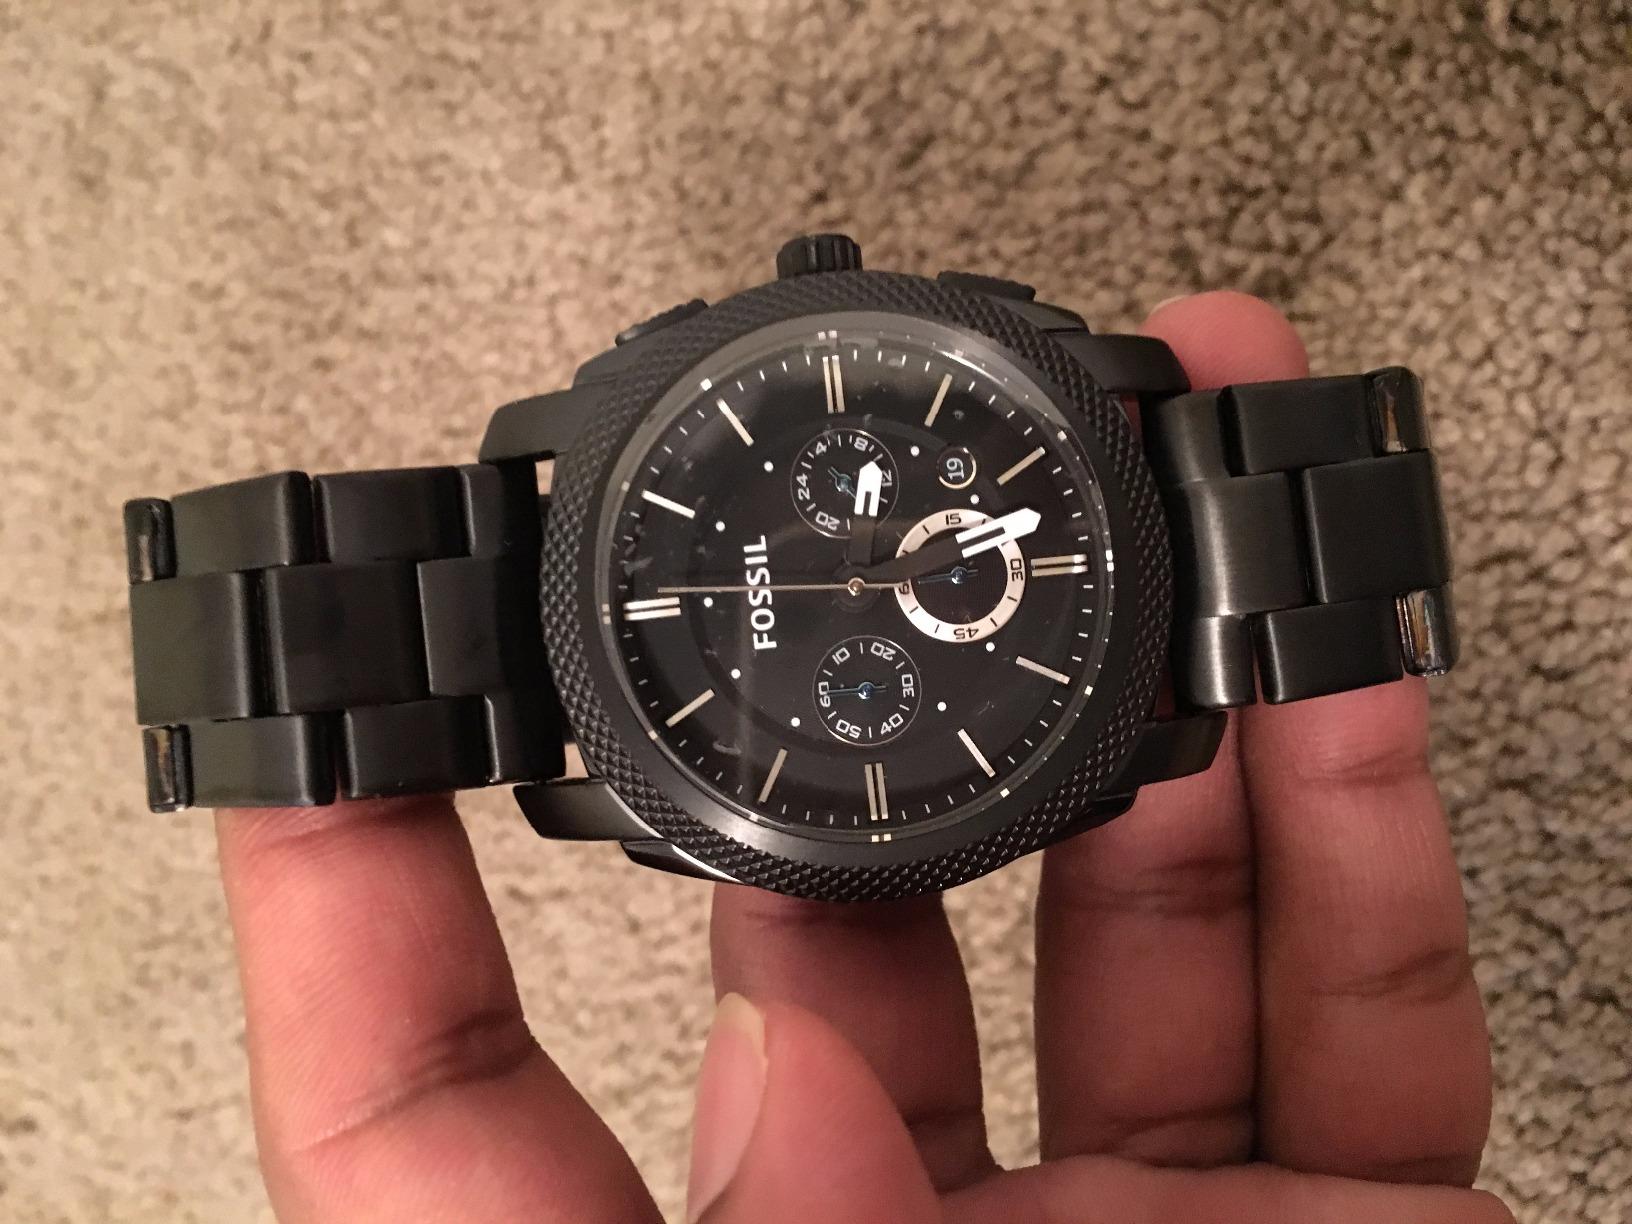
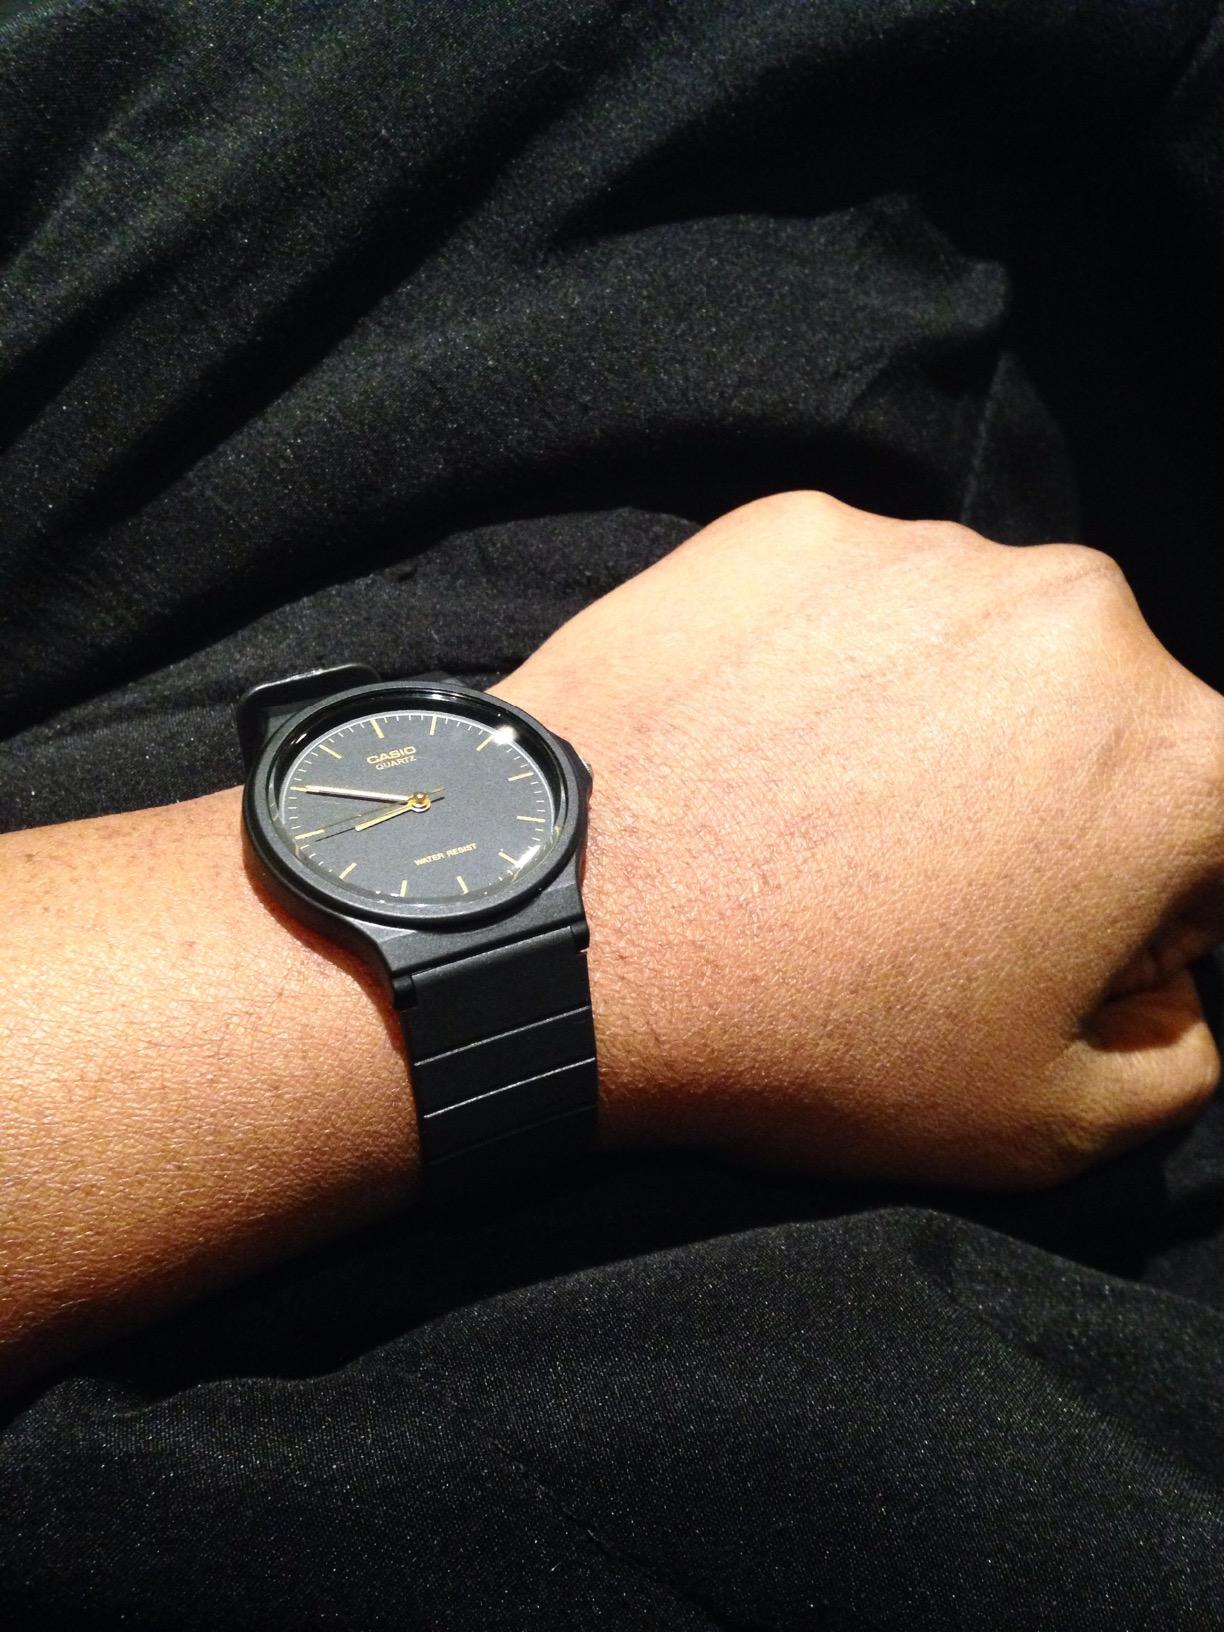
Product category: accessories_watch
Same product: no